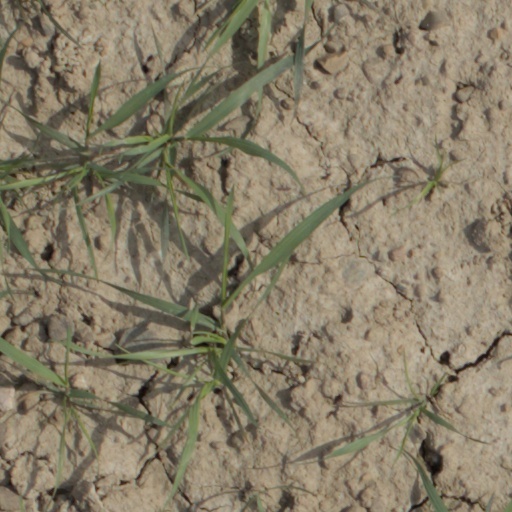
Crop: wheat